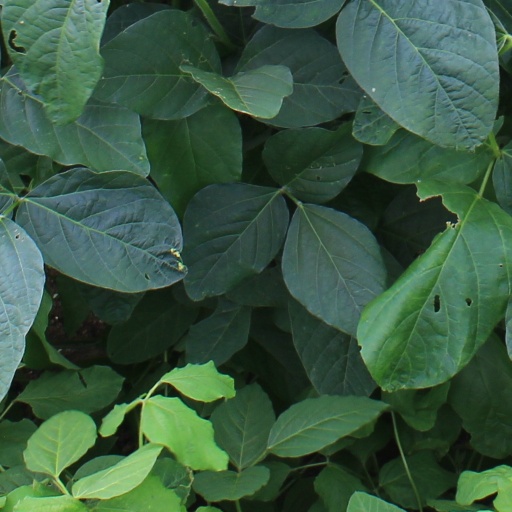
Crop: soybean